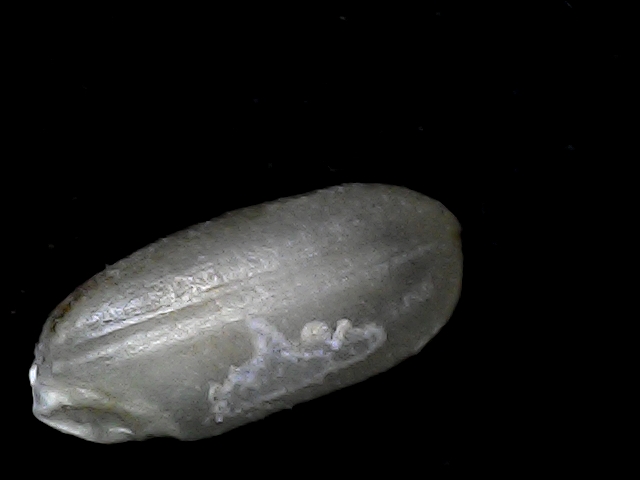
Rice variety: BD33